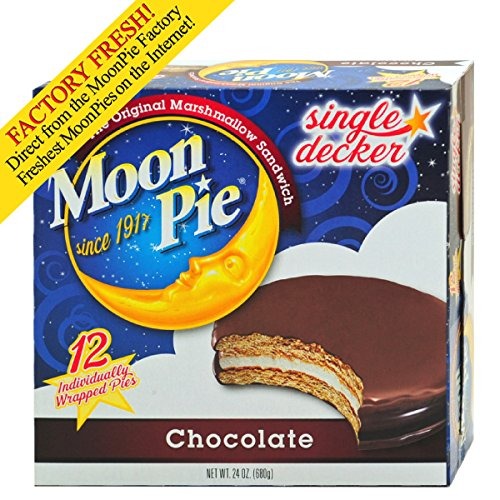
Item Name: The Original MoonPie 12ct. box
Product Description: Delicious Single Decker Chocolate Moonpies... The original Southern Treat!
Value: 24.0
Unit: Ounce

Price: 8.99